Vishapakar

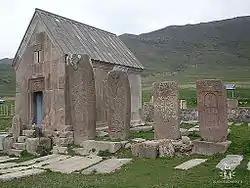
Aghavnadzor khatchkar transformed into two vishaps

All the findings are carved on one stone, that is within 3-5m high. Most of the Vishaps are in a fish form that resembles a catfish. Basically, the carved details represent the fish eyes, mouth, tail, and gills. Another portion of the Vishaps are pictured as a hoofed animal such as a bull or ram and may represent a sacrifice, with various cases only pictured as stakes on the stretched animal skin. On other Vishaps, there are waves symbolizing water, which often come out of the mouth of the bull, long-legged birds, and rare snakes.